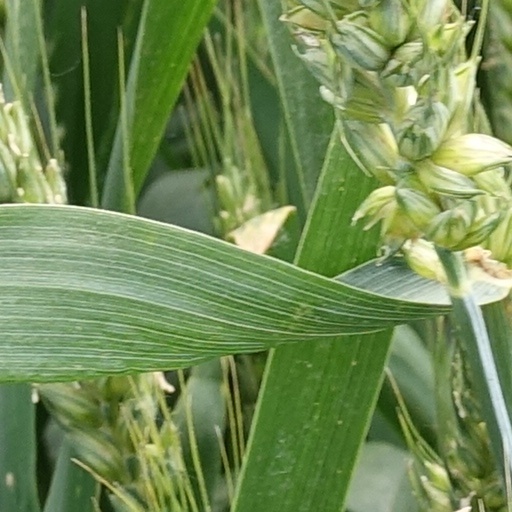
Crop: wheat